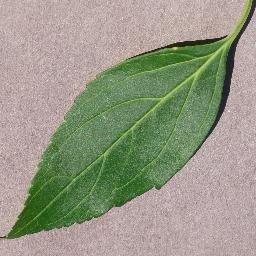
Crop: cherry
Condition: (including_sour)_healthy